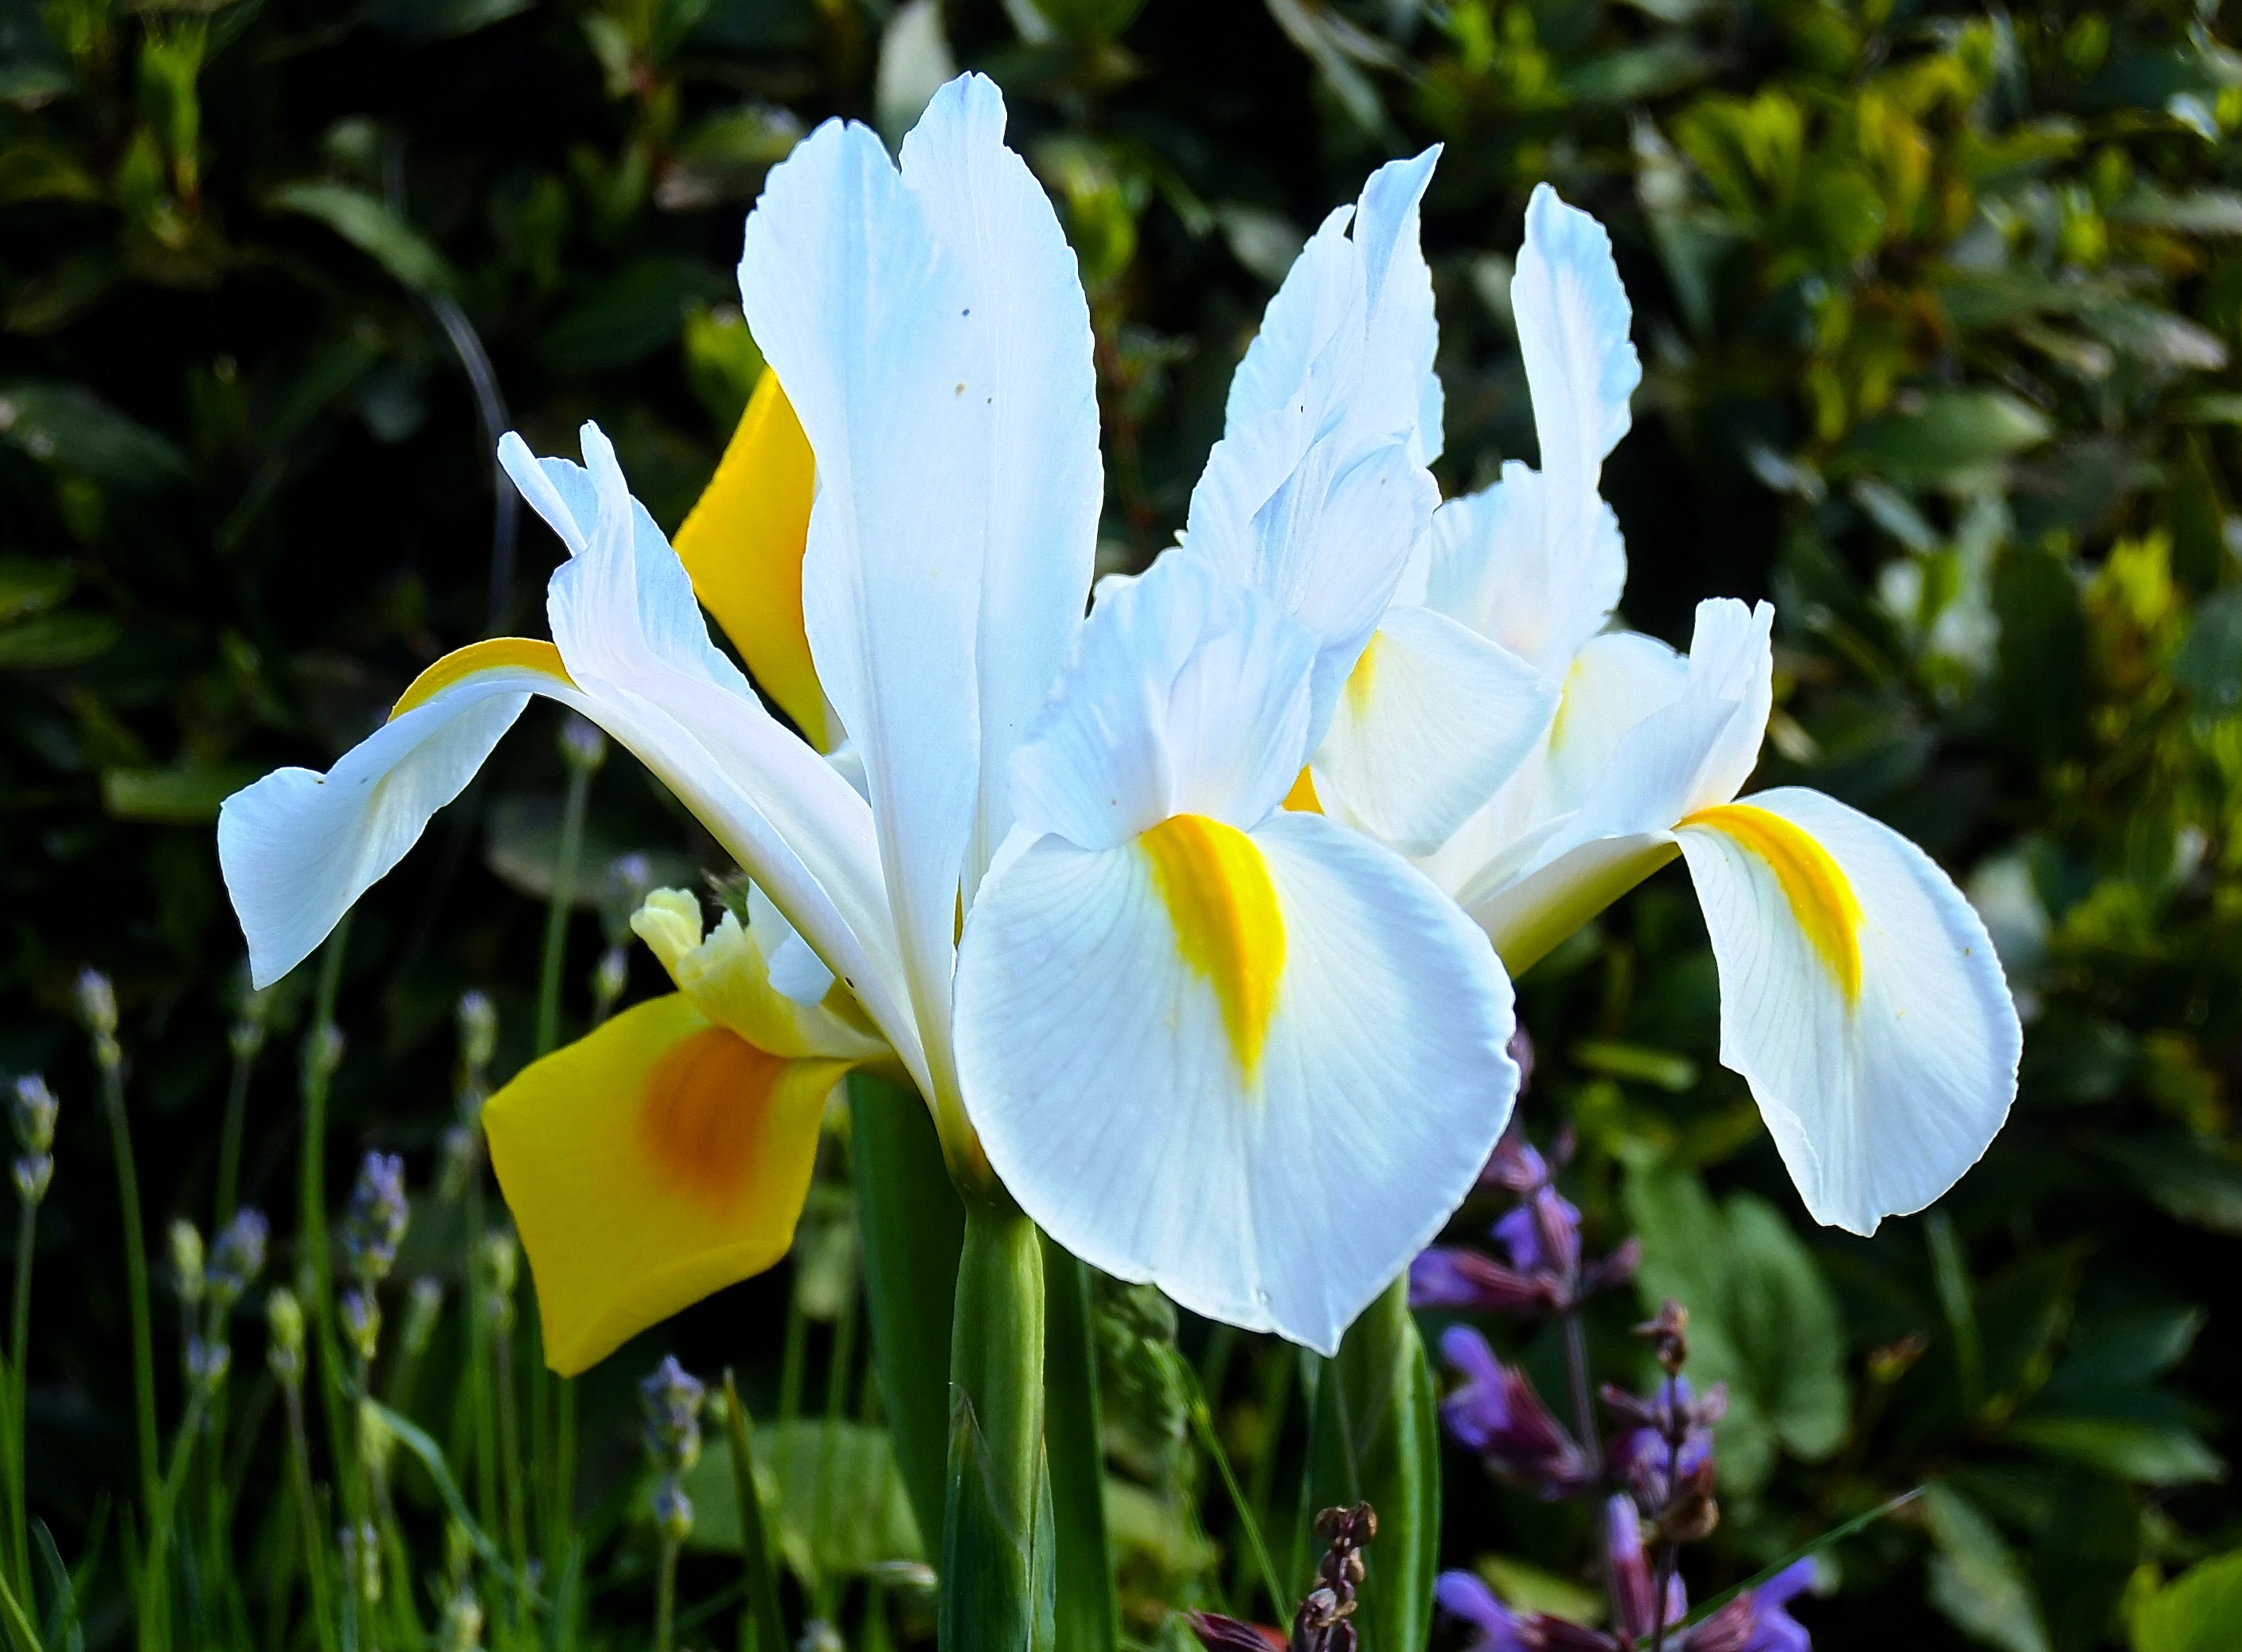
nature, blossom, plant, flower, petal, bloom, botany, yellow, flora, orchid, wildflower, crocus, macro photography, white blossom, flowering plant, land plant, iris family